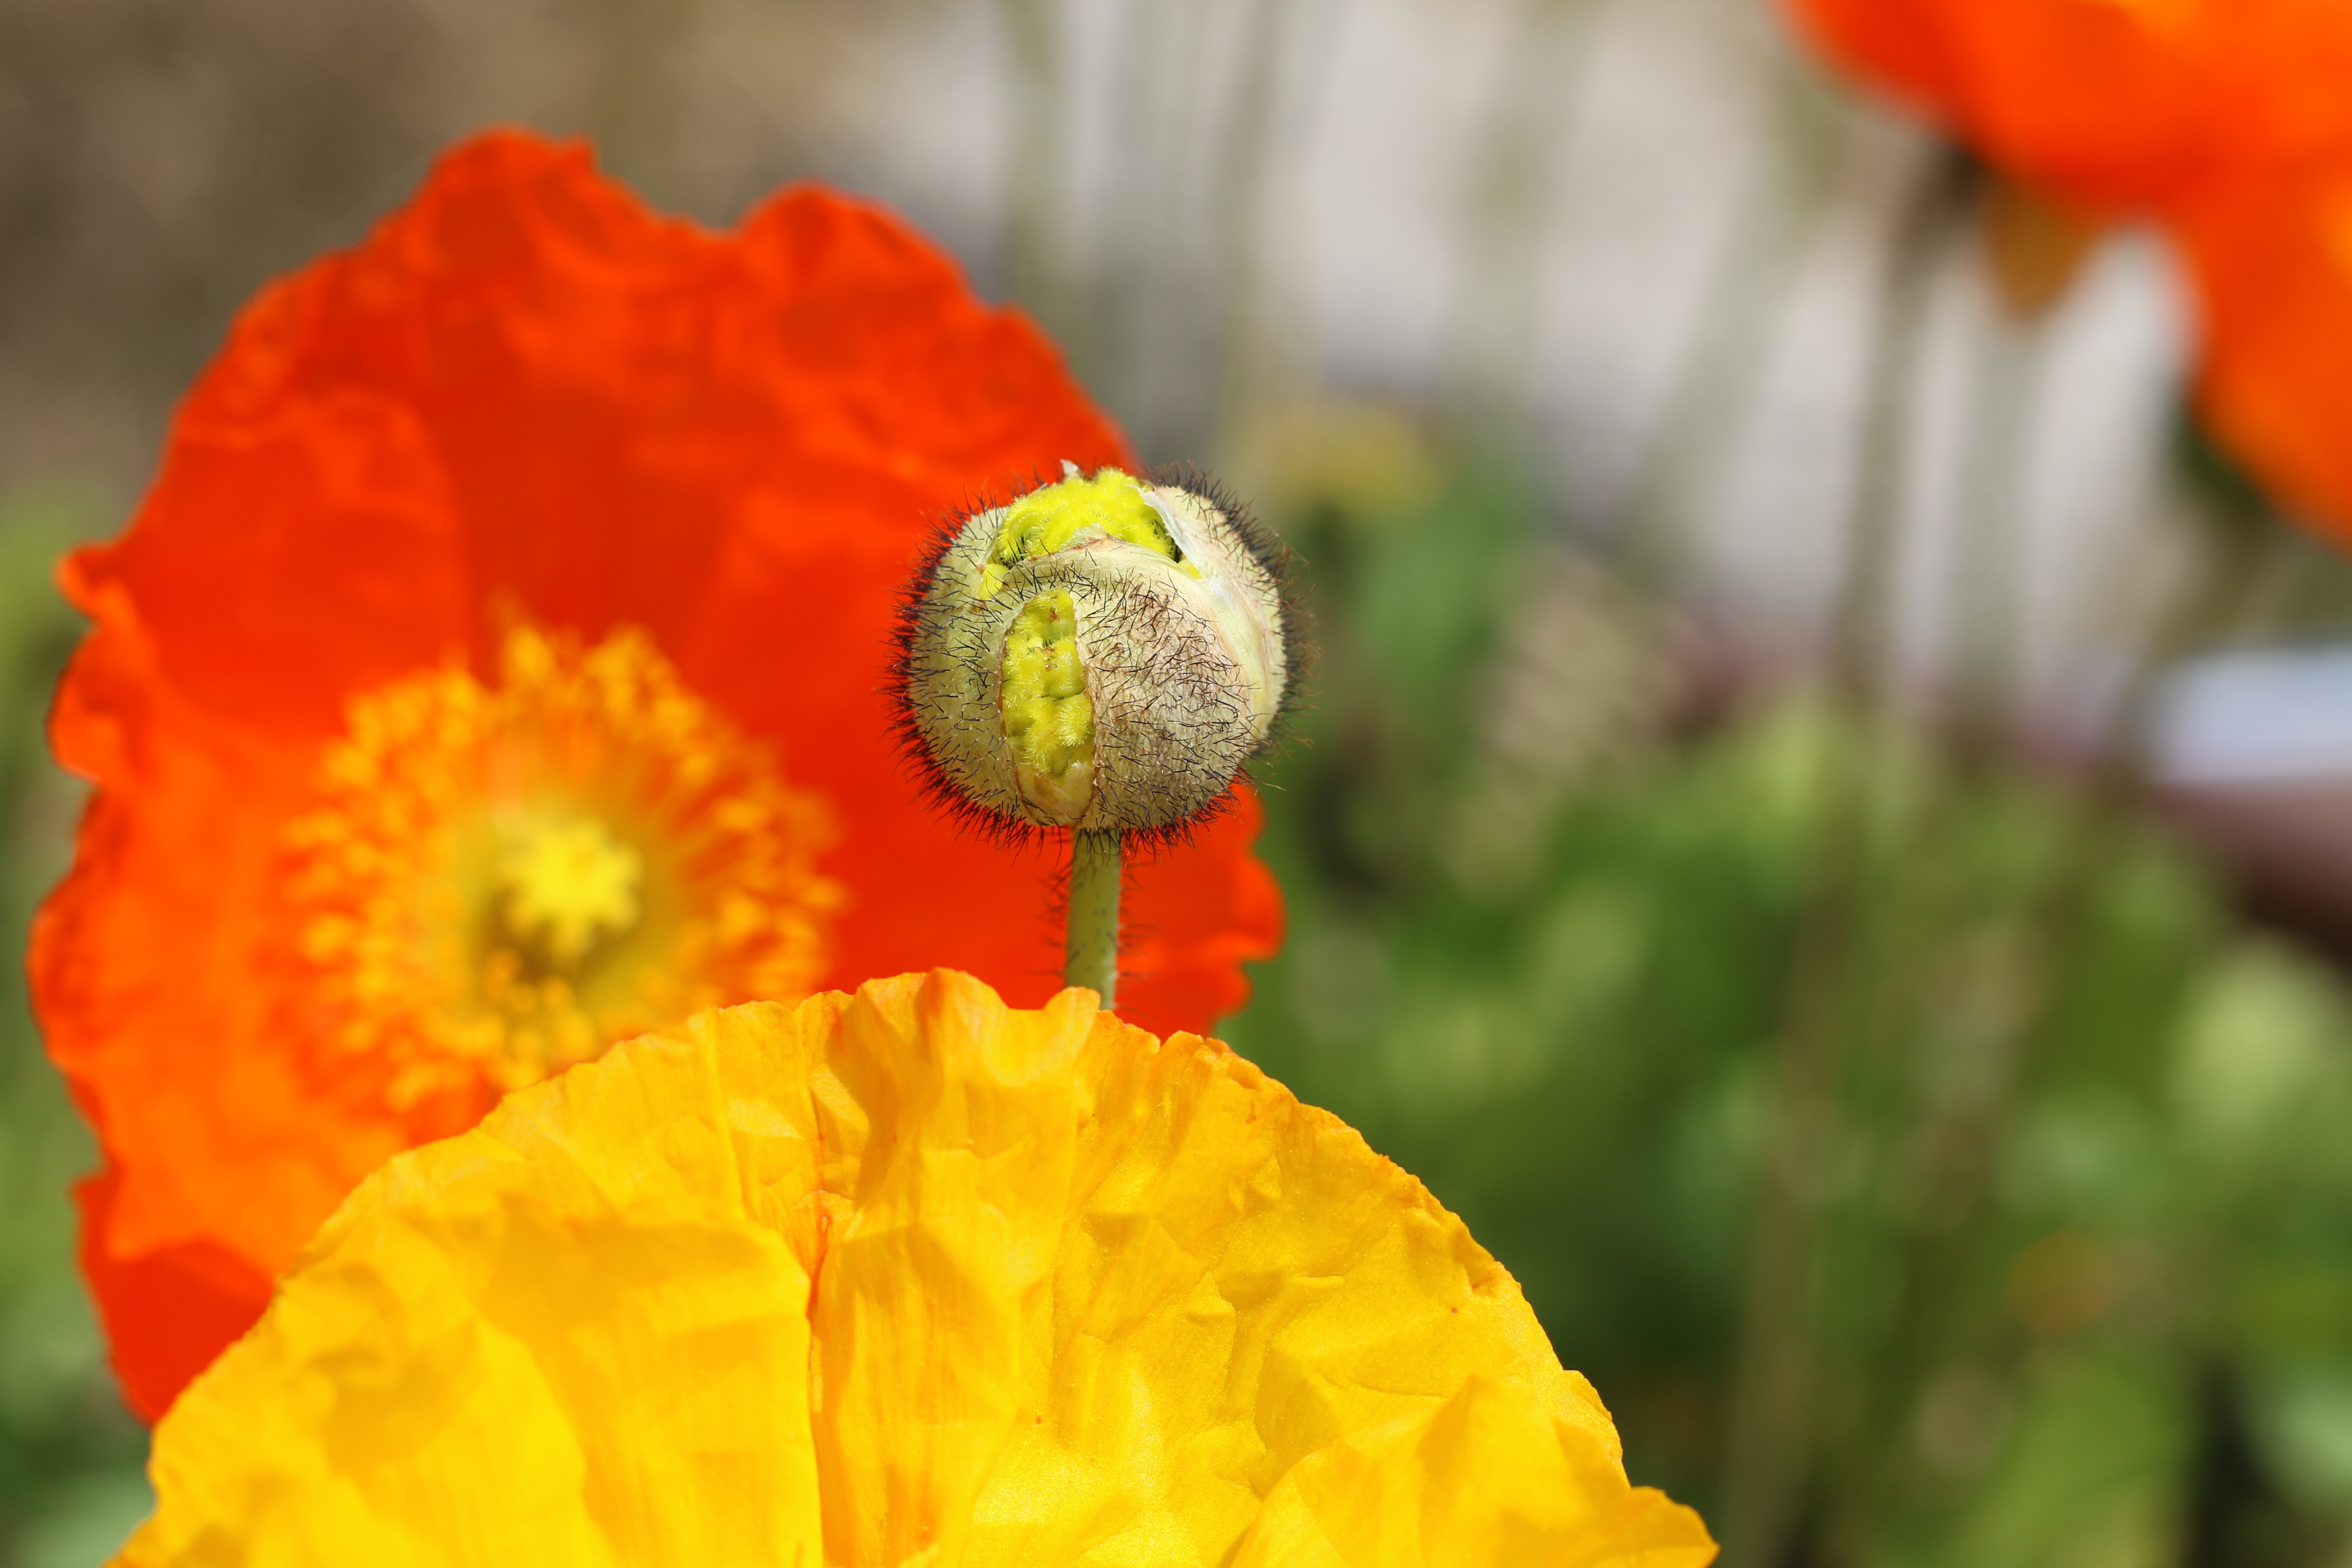
nature, plant, leaf, flower, petal, spring, red, produce, park, yellow, flora, plants, wildflower, flowers, close up, buds, poppy, bud, spring flowers, macro photography, flowering plant, yanggwibikkot, land plant, poppy family